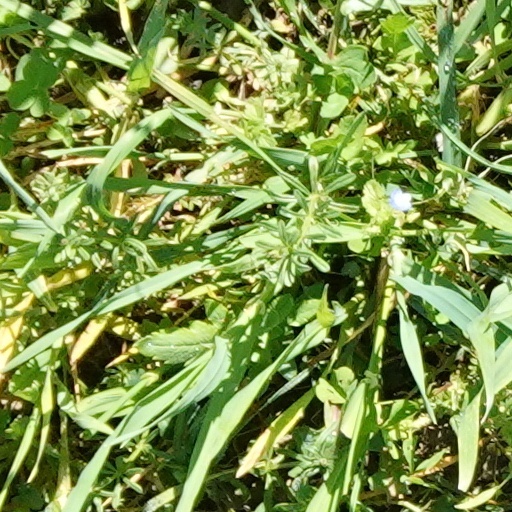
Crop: wheat